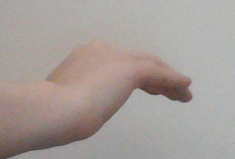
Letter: haa